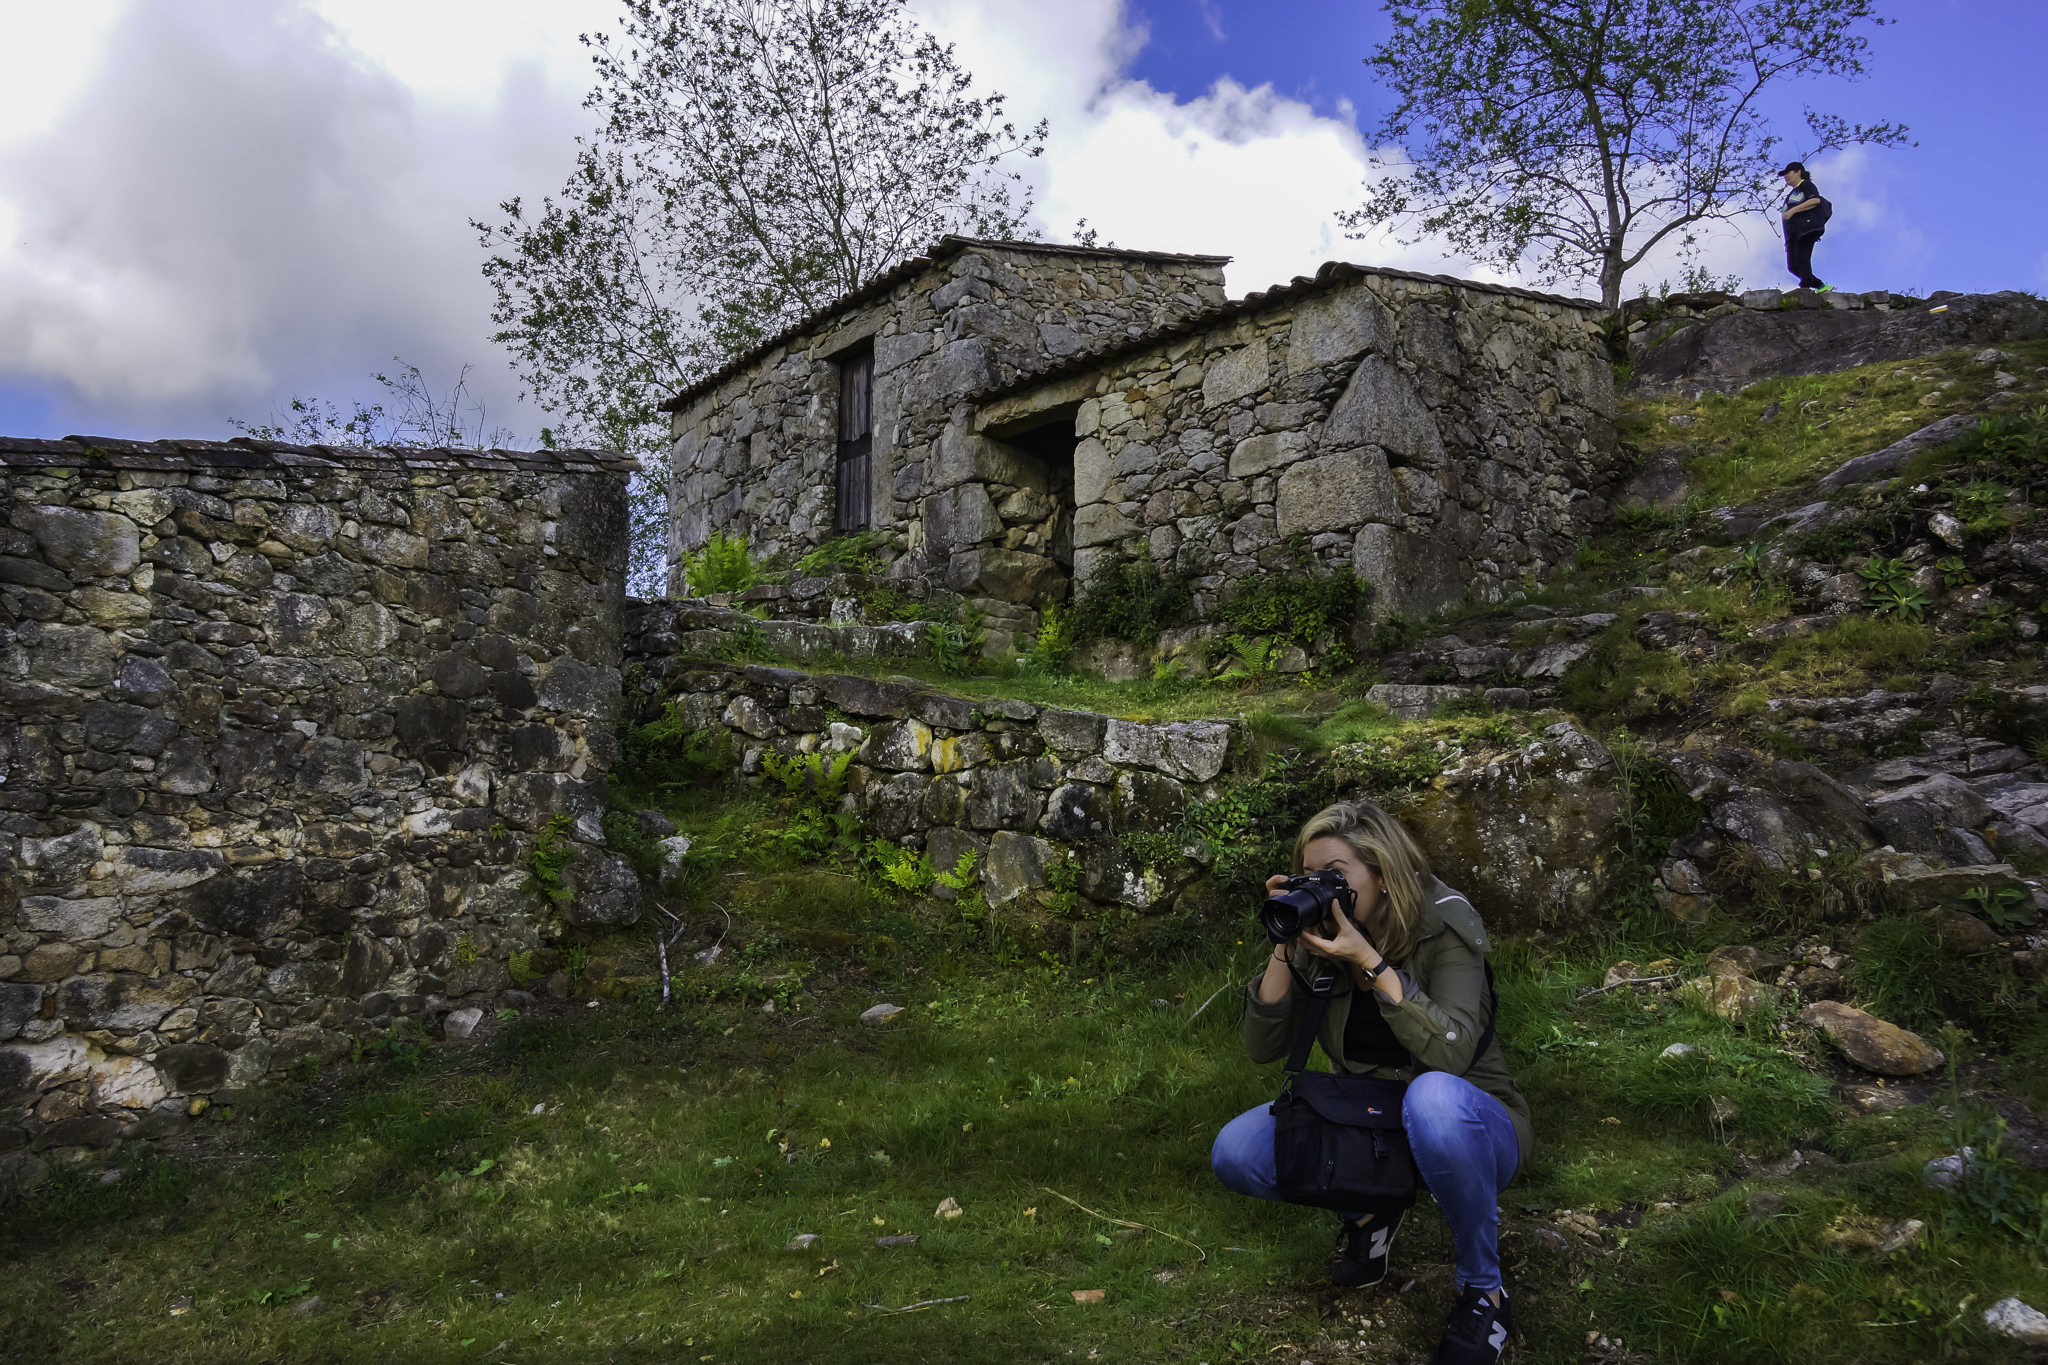
landscape, rock, people, photo, vacation, village, tourism, terrain, spain, ruins, galicia, pontevedra, paisajes, a77, espana, g, ggl1, gaby1, xovesphoto, sonya77, muios, muiosdofolnedopicn, sony16105mm, gabrielcorua, xelodegalicia, picn, foln, molinas, fotogrfos, rural area